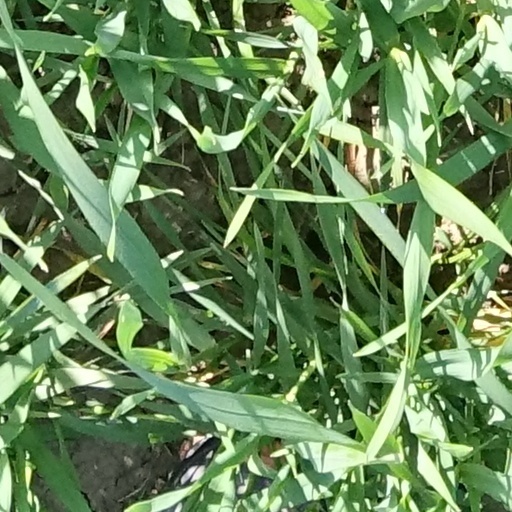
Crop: wheat